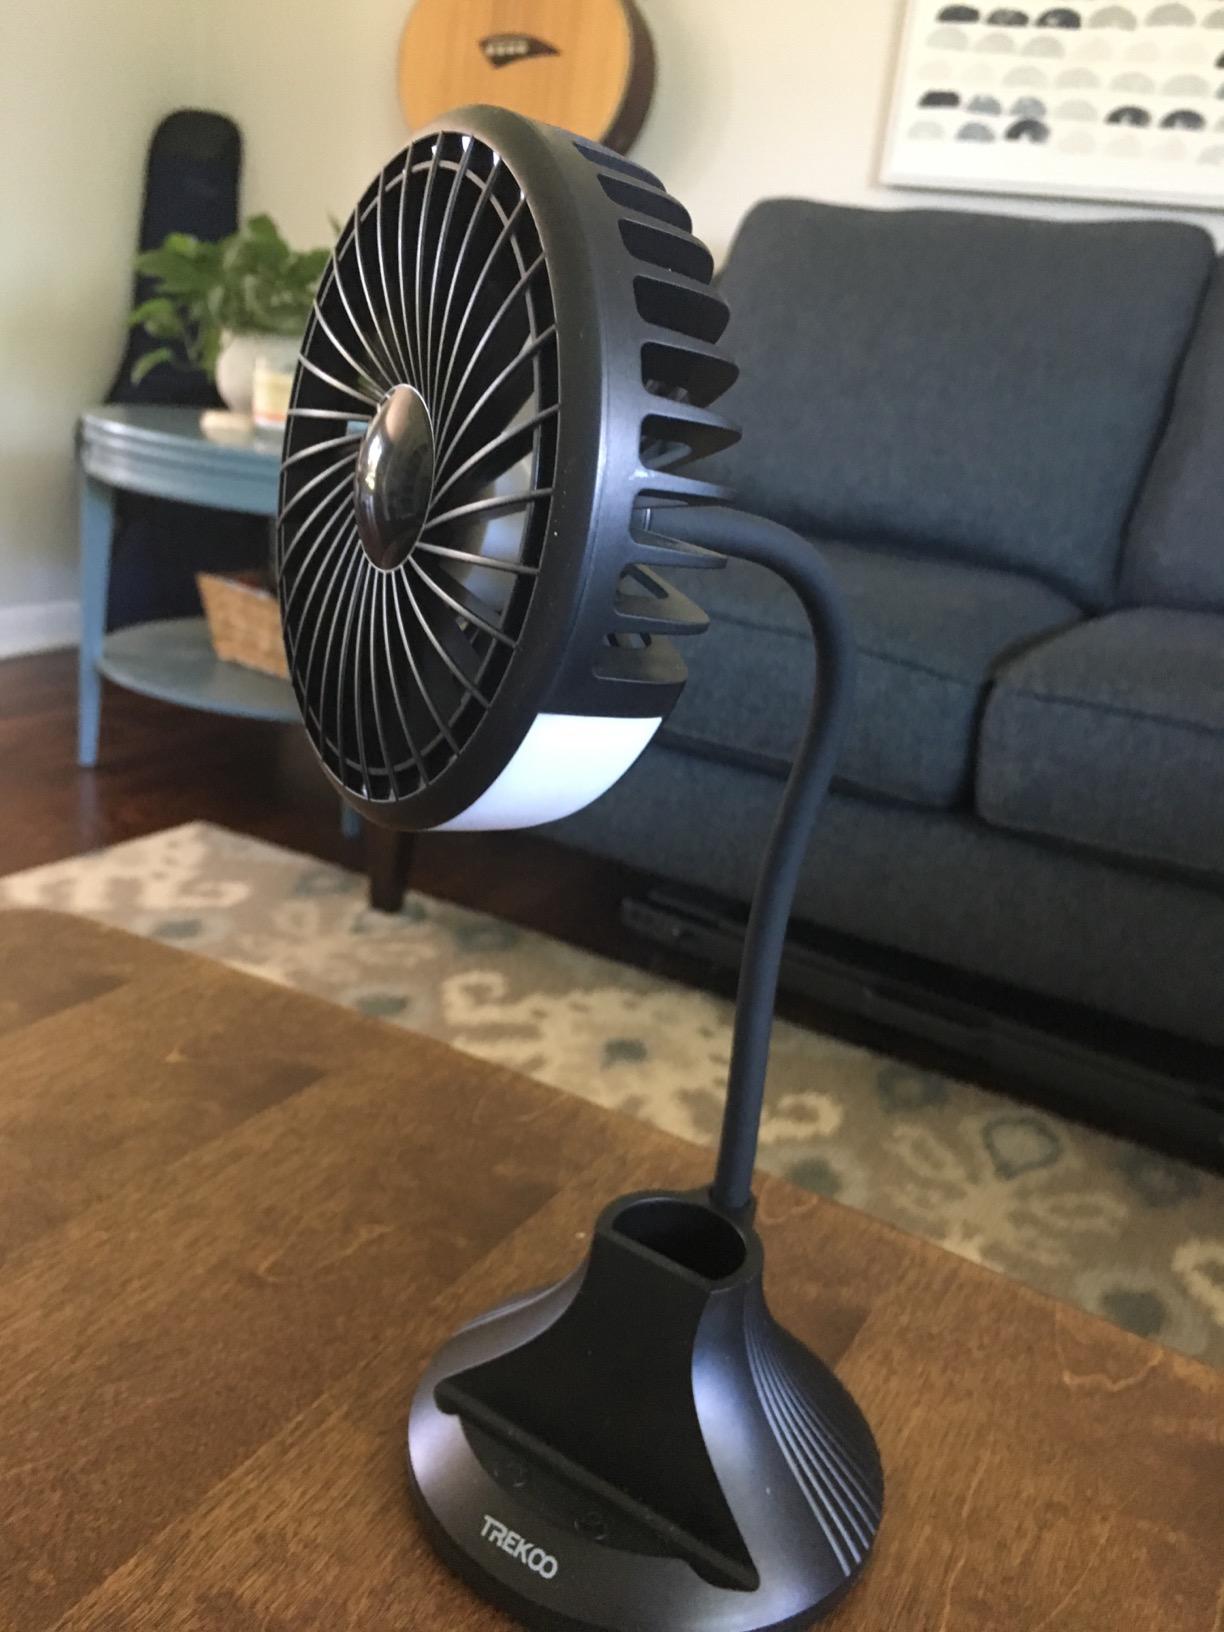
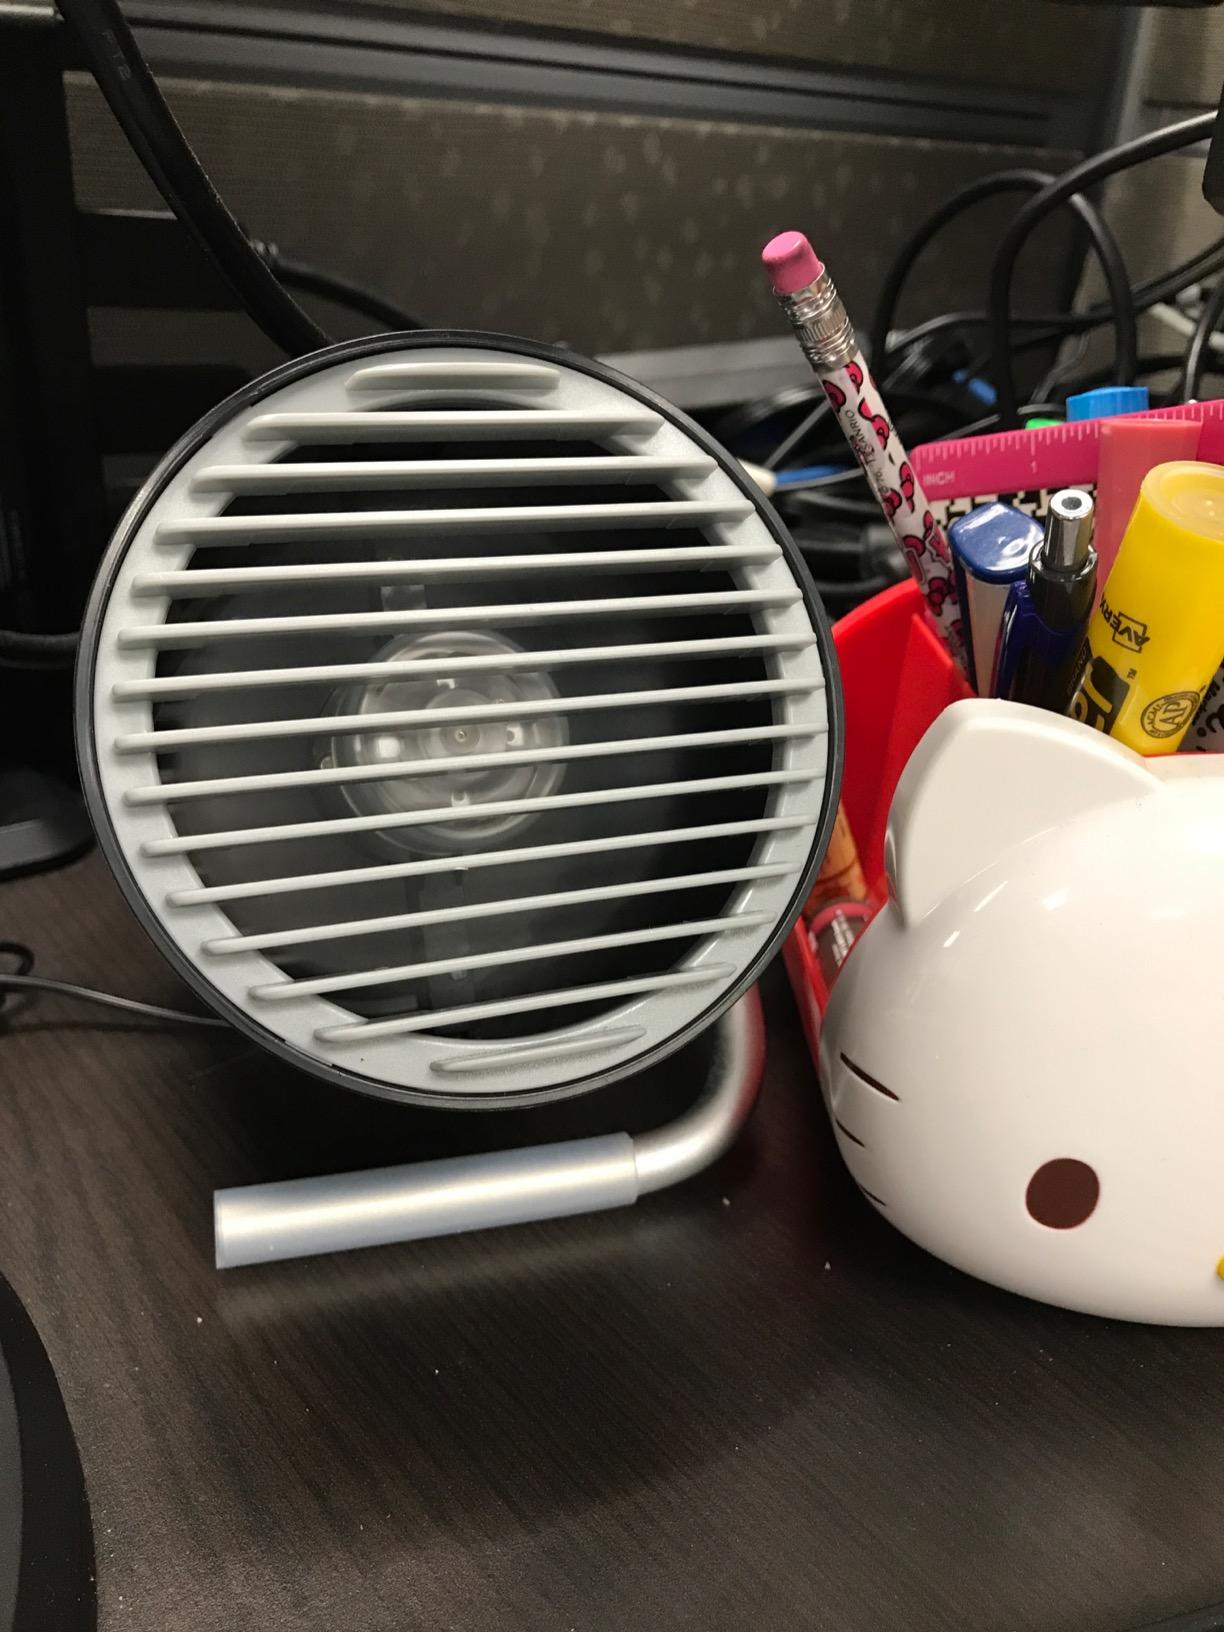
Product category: fan
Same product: no